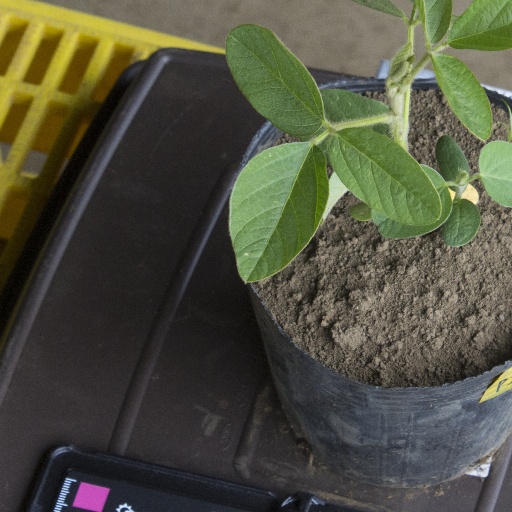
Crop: soybean